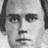
Emotion: sad